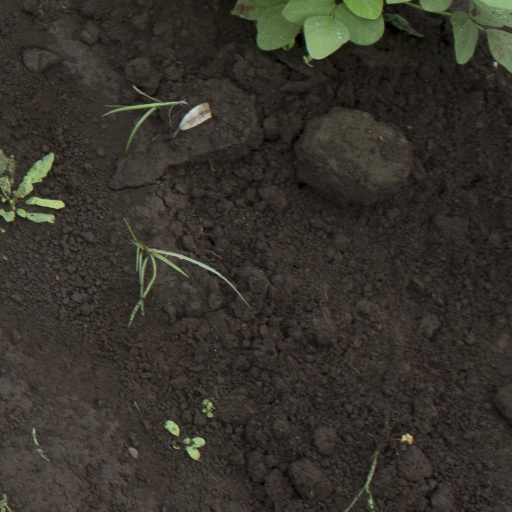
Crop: soybean